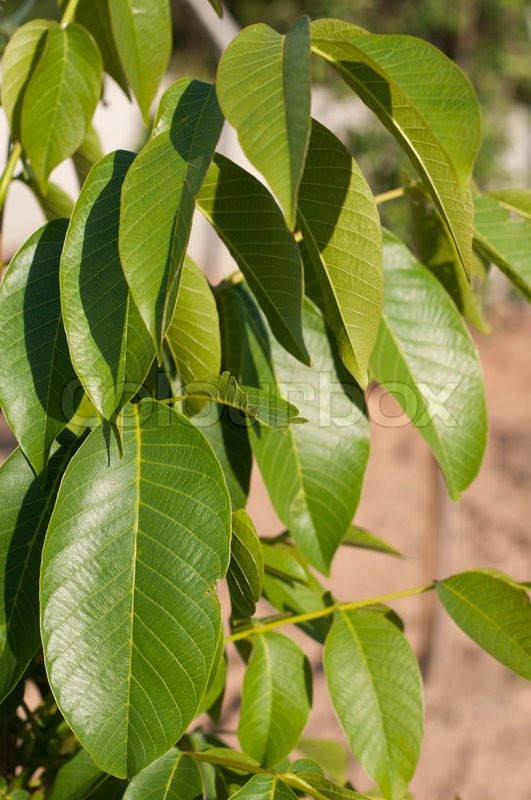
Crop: apple
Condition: healthy